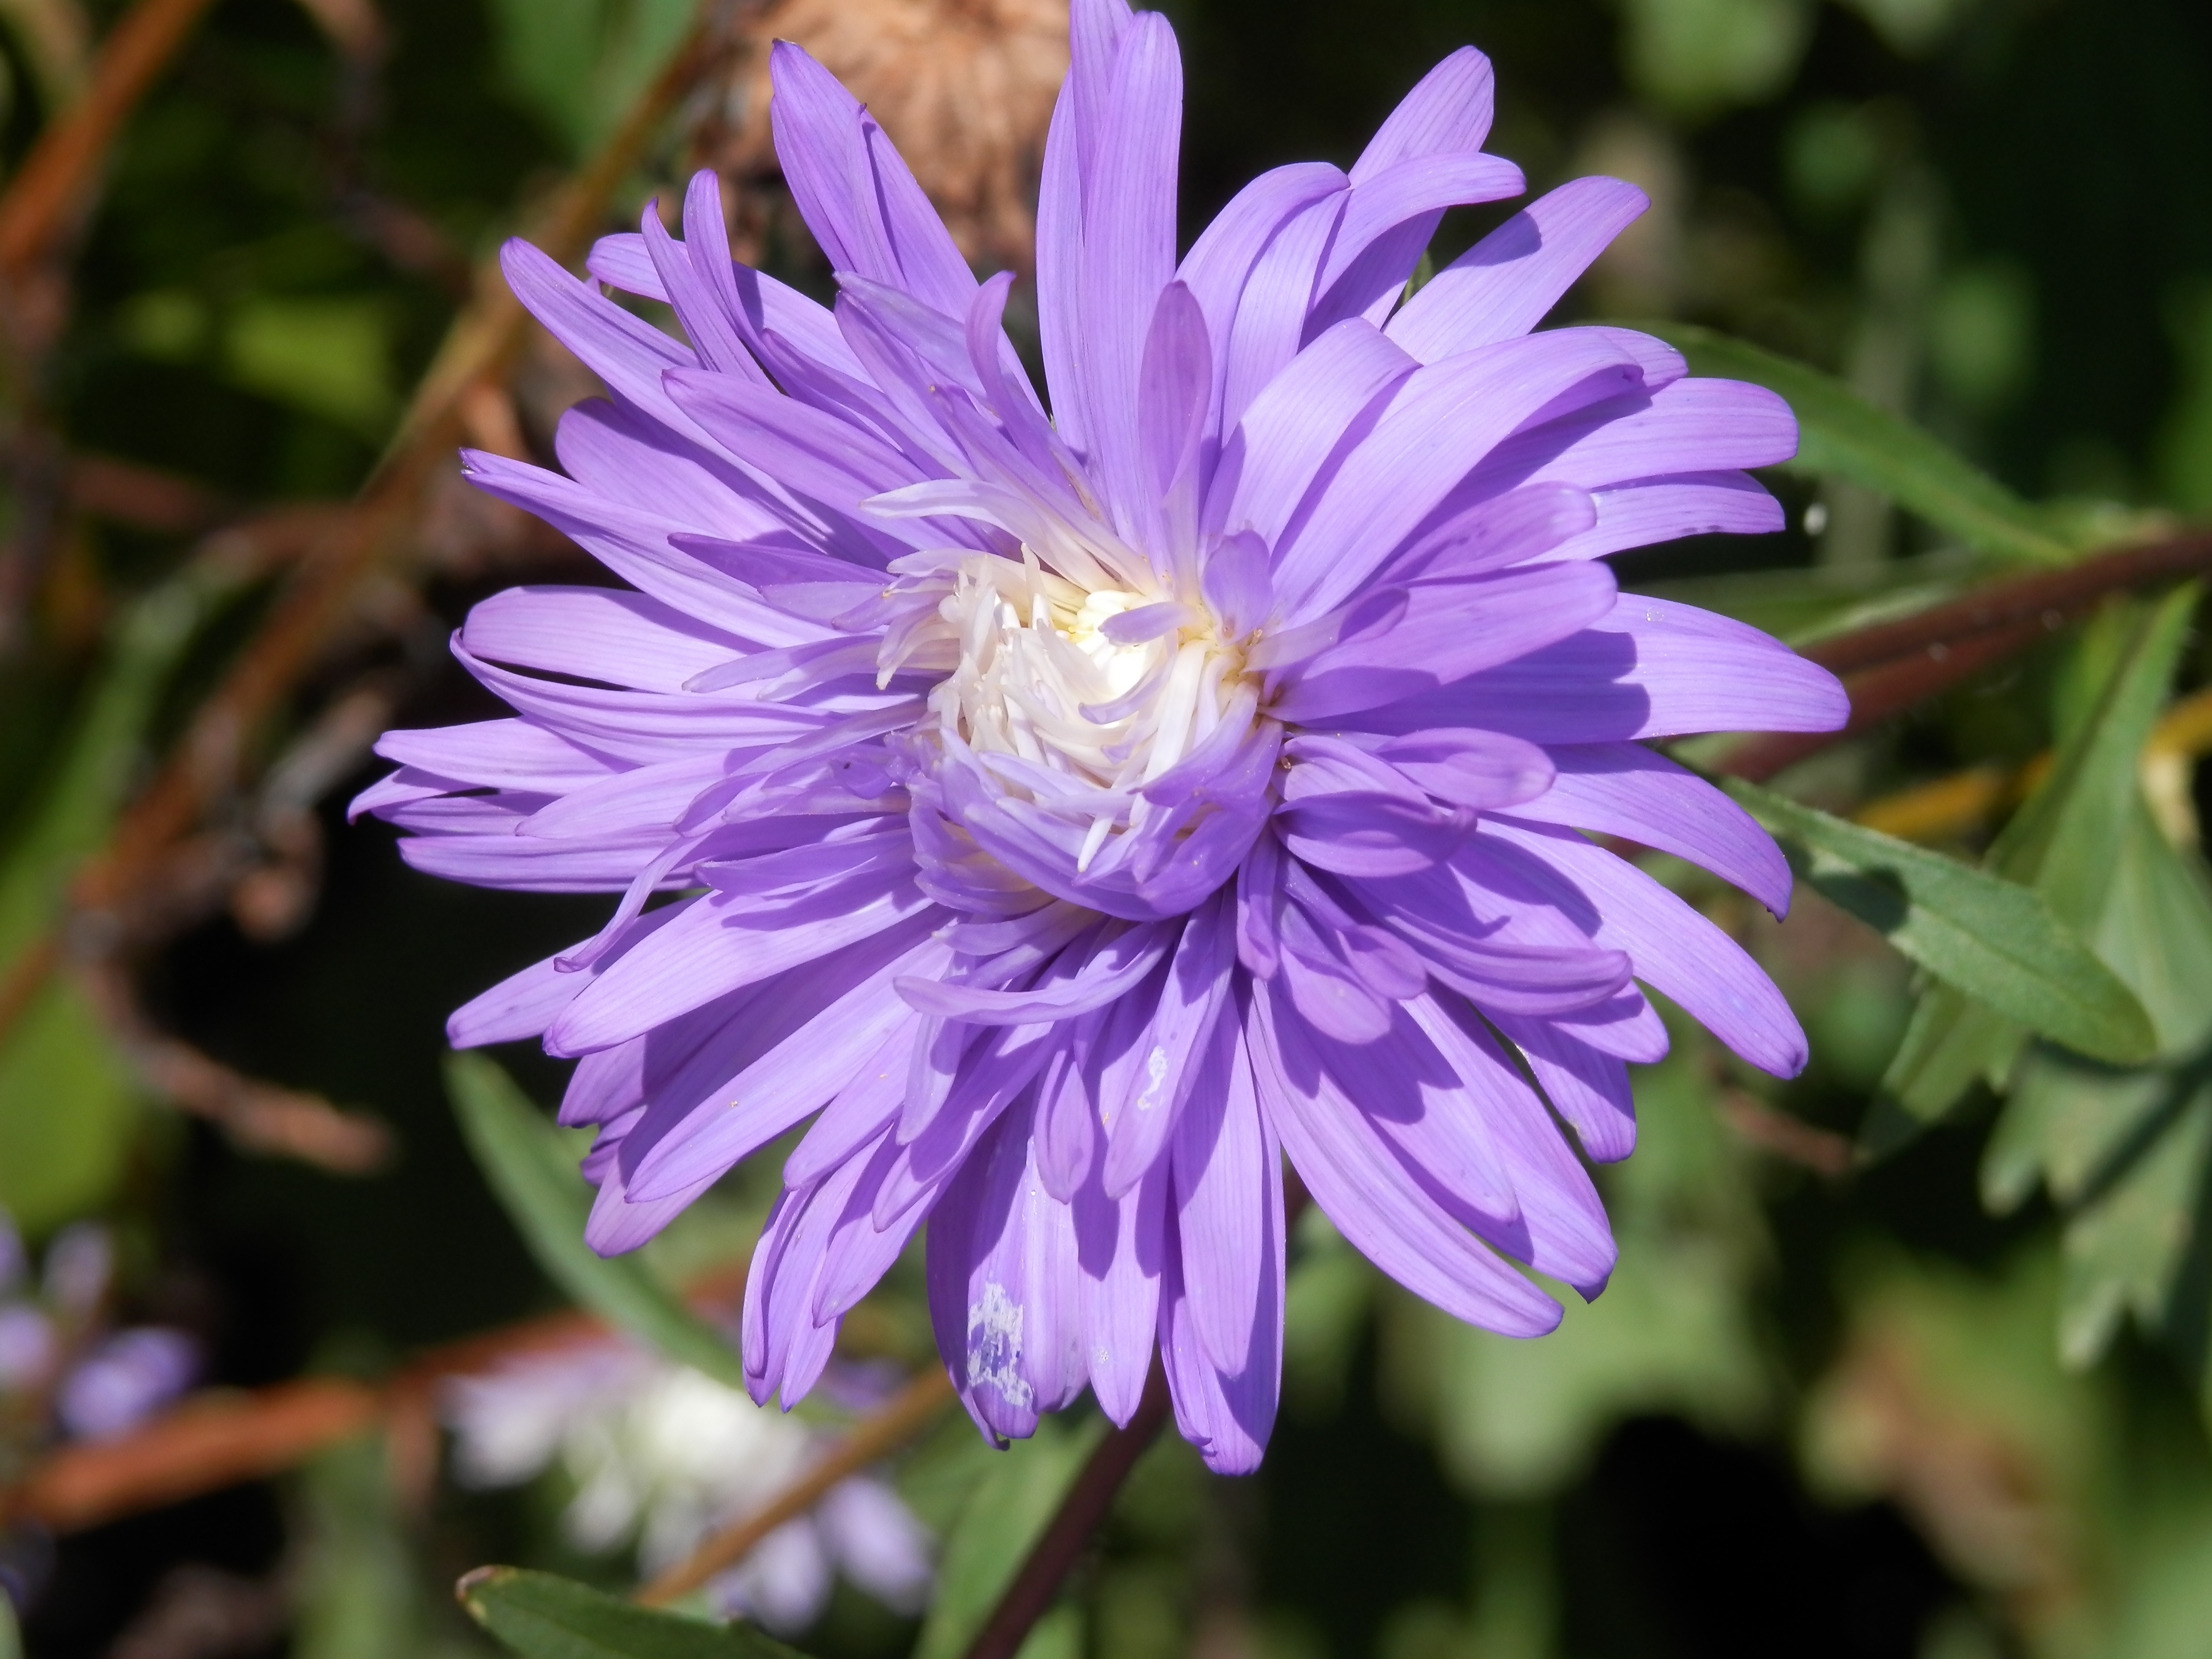
blossom, plant, stem, leaf, flower, purple, petal, bloom, floral, environment, herb, produce, natural, botany, agriculture, flora, botanical, wildflower, outdoors, vegetation, aster, horticulture, organic, macro photography, flowering plant, daisy family, annual plant, land plant